Grozny

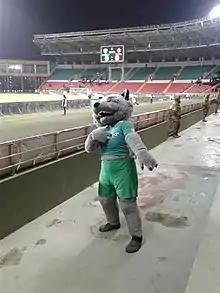
The mascot of FC Akhmat Grozny

Grozny is home to Russian Football Premier League club FC Akhmat Grozny. After winning promotion by coming 2nd in the Russian First Division in 2007, Akhmat Grozny finished 10th in the Russian Premier League in 2008. The team still plays in the top tier. The club is owned by Ramzan Kadyrov and plays in the recently built city's Akhmat Stadium. Ruud Gullit was the team manager from the beginning of the season 2011, but was later sacked by the club in June.